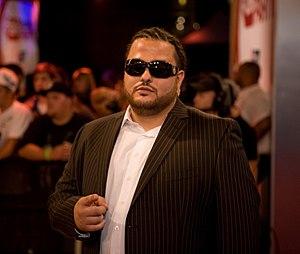
Belly est un rappeur canado-palestinien né le 7 avril 1984 à Jénine en Palestine.